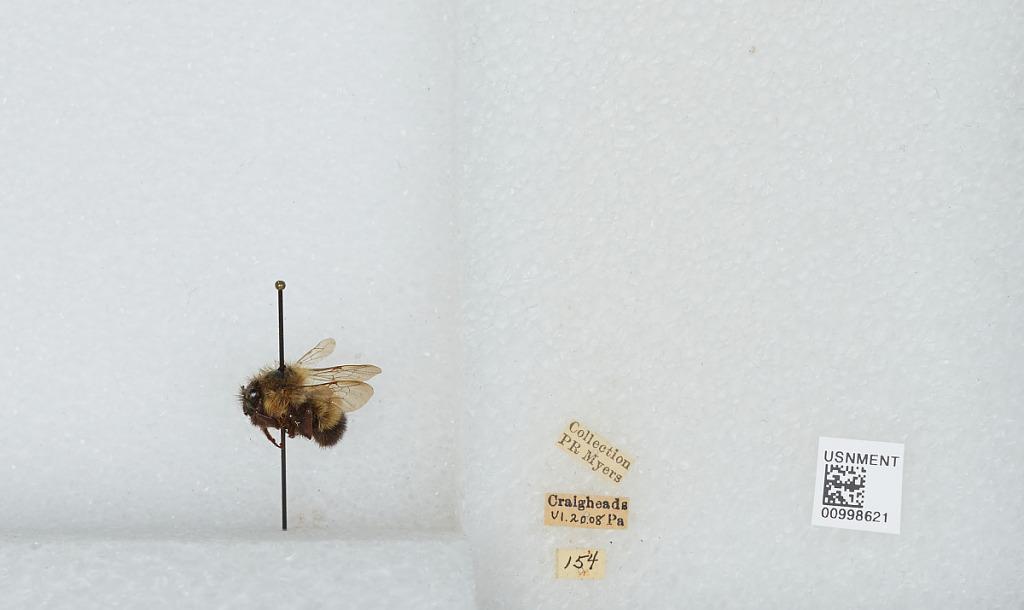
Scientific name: Bombus (Pyrobombus) vagans vagans Smith
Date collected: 1908-6-20
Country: United States
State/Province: Pennsylvania
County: Cumberland
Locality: Craighead
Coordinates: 40.147, -77.1703